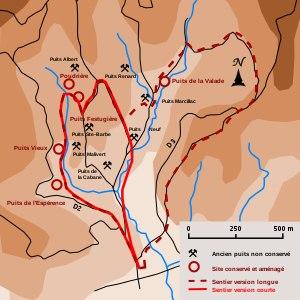
Les houillères de Cublac sont des mines de charbon exploitées sur le territoire de Cublac, dans le département de la Corrèze, entre 1781 et 1914 par plusieurs compagnies. Le charbon est découvert le 20 février 1766 grâce à l'initiative de l'intendant de la généralité de Limoges, Anne Robert Jacques Turgot.